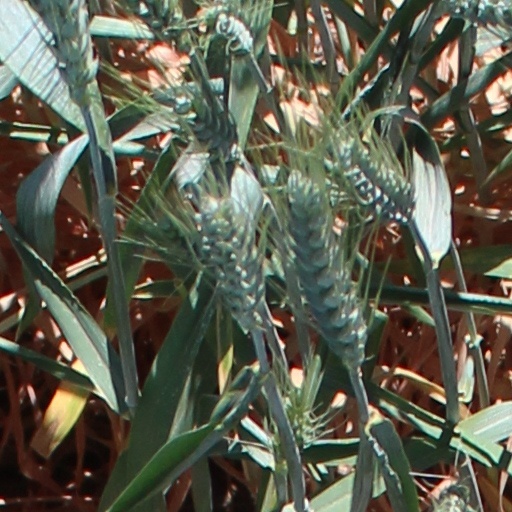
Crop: wheat